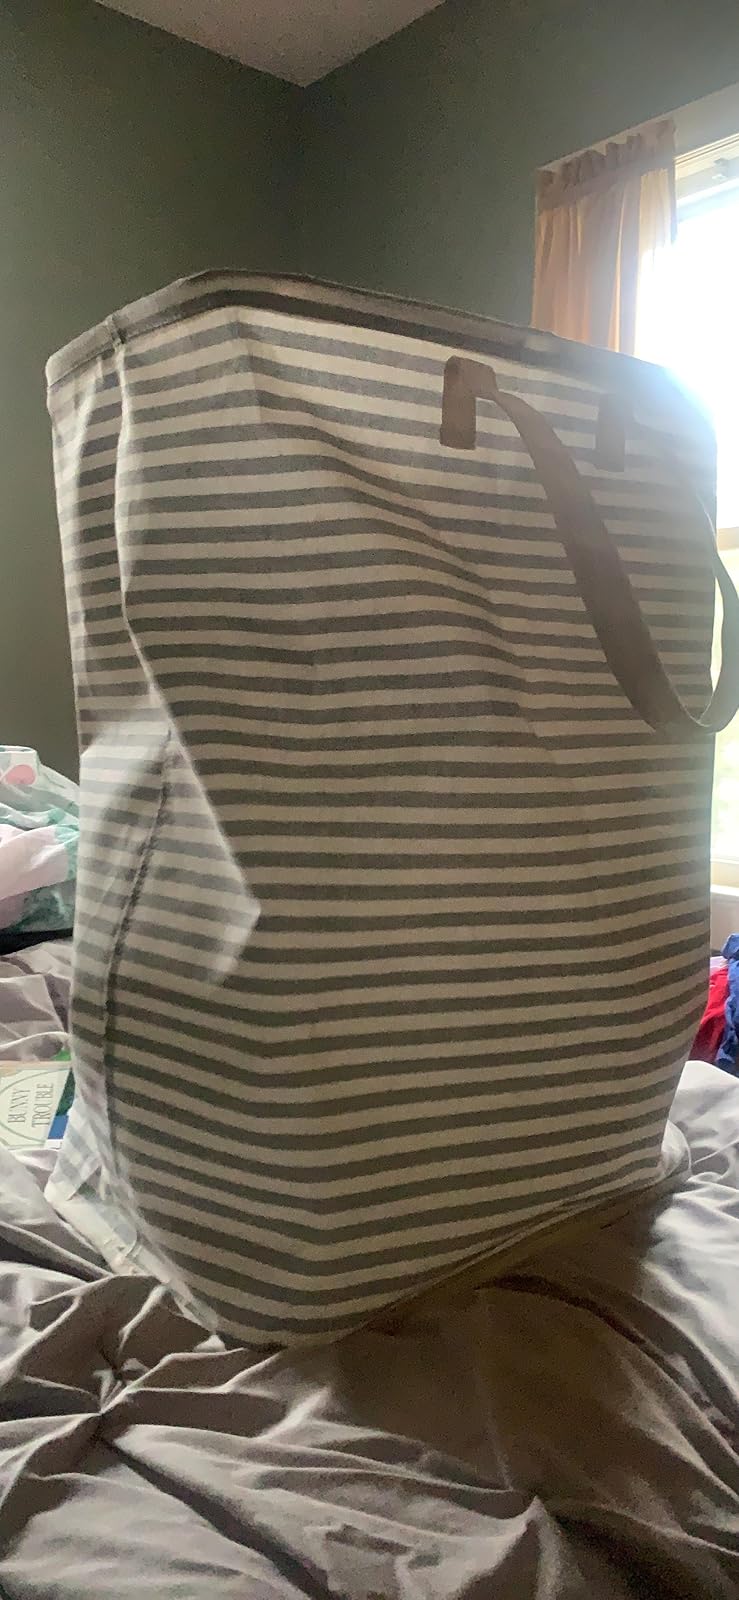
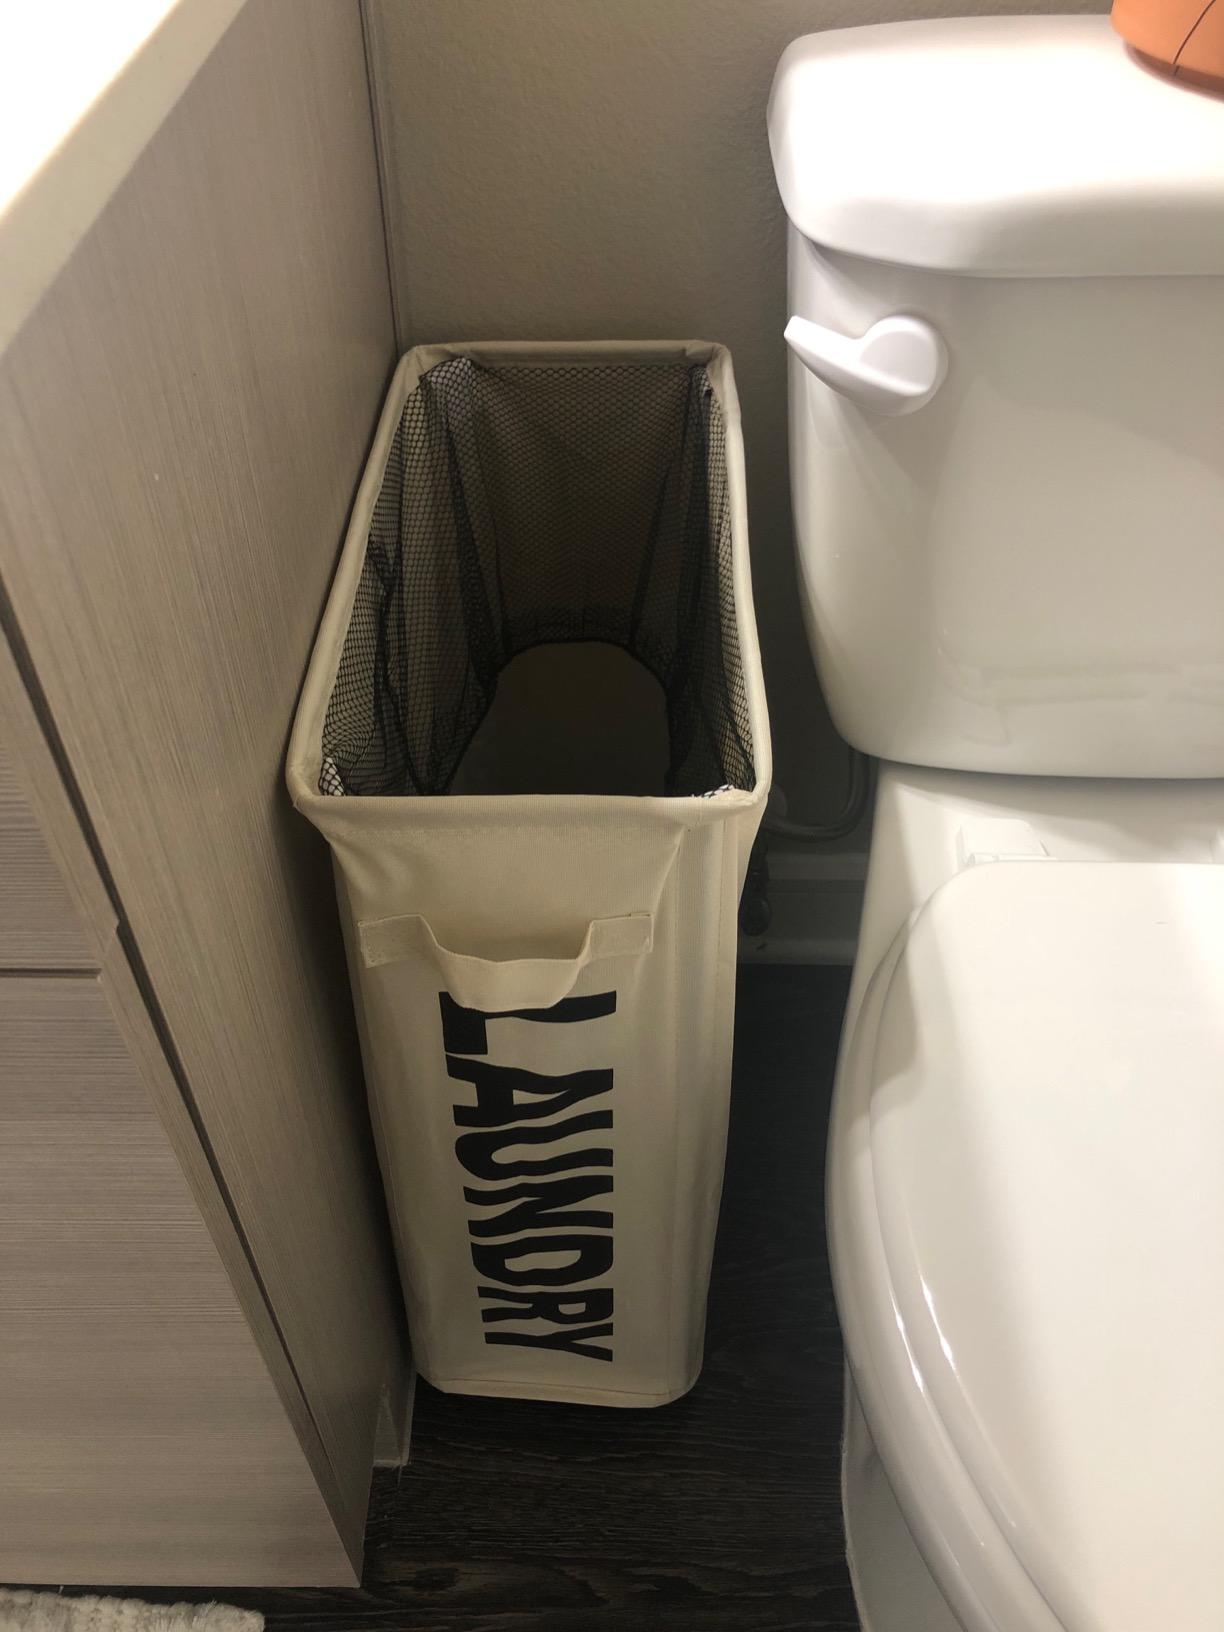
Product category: items_hamper
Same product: no